John Sharp Williams

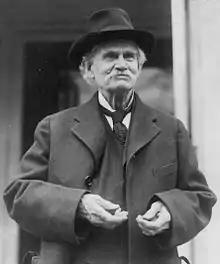
Williams in 1923

John Sharp Williams (July 30, 1854September 27, 1932) was a prominent American politician in the Democratic Party from the 1890s through the 1920s, and served as the Minority Leader of the United States House of Representatives from 1903 to 1908.